Question: Please indicate a possible affordance area of the baseball bat that can be used for hitting
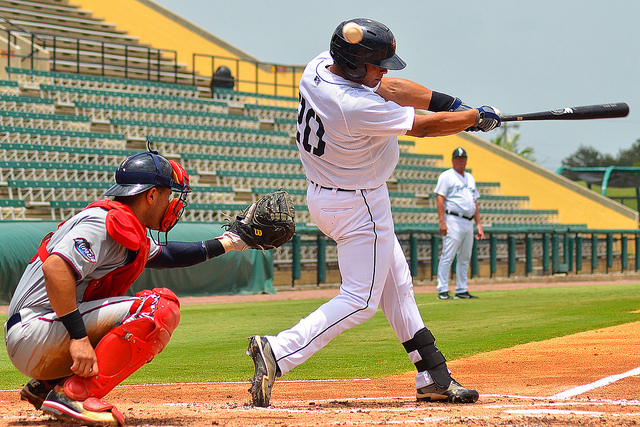
Answer: [558.045, 101.182, 628.955, 120.273]